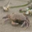
Label: cra